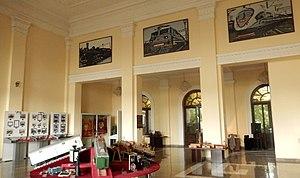
La liste des musées d'Erevan regroupe l'ensemble des musées de la ville d'Erevan en Arménie.
Le musée ferroviaire arménien est un musée ferroviaire installé dans la gare d'Erevan en Arménie.